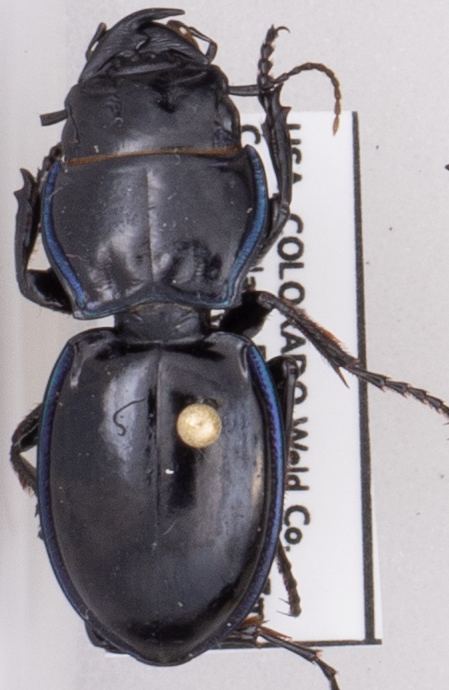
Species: Pasimachus elongatus
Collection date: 2021-07-07
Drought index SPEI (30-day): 1.546
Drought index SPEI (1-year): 0.086
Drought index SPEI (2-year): -0.418